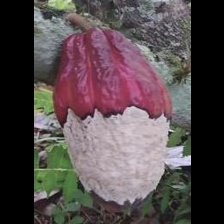
Label: moniliophthora